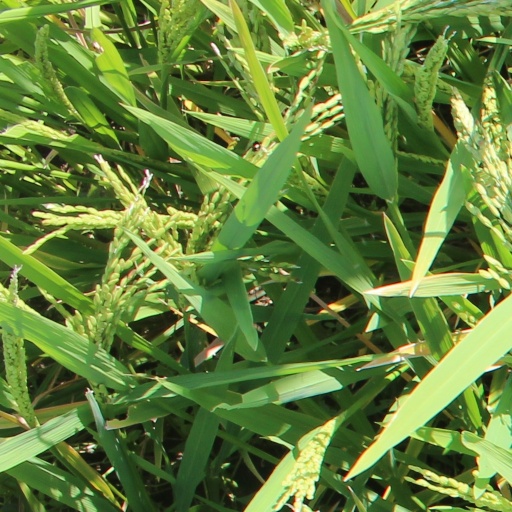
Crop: rice